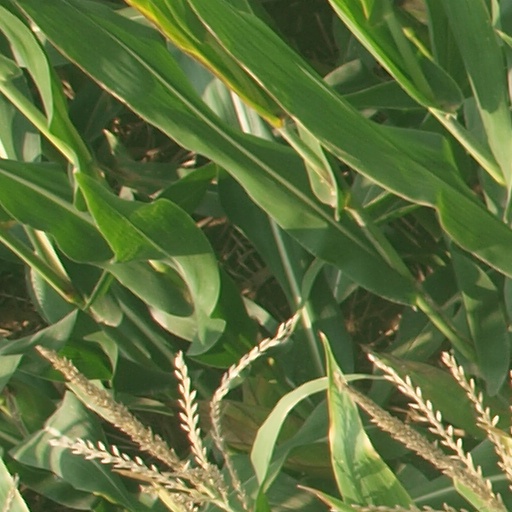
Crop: maize; corn